Electoral history of Bill Clinton

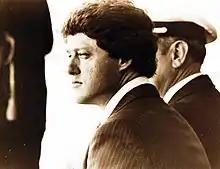
Clinton in the early 1980s

After losing the governorship in 1980, Clinton self-deprecatingly referred to himself as "the youngest former governor in the history of the country". He joined his friend Bruce Lindsey's Little Rock law firm of Wright, Lindsey, and Jennings. In early February 1982, Clinton announced his candidacy for the 1982 gubernatorial election. In a 30-second televised advertisement, he admitted making mistakes in his first term, but asked voters for their trust and support. While campaigning in late February, Hillary Rodham began referring to herself as "Mrs. Bill Clinton". Joe Purcell, a former lieutenant governor and attorney general of Arkansas, and Jim Guy Tucker, the representative for Arkansas's 2nd congressional district and a former attorney general, launched strong challenges against him in the Democratic primaries. Determined to undercut Tucker, Clinton claimed that Tucker was mostly absent from the House of Representatives during his tenure as a representative.